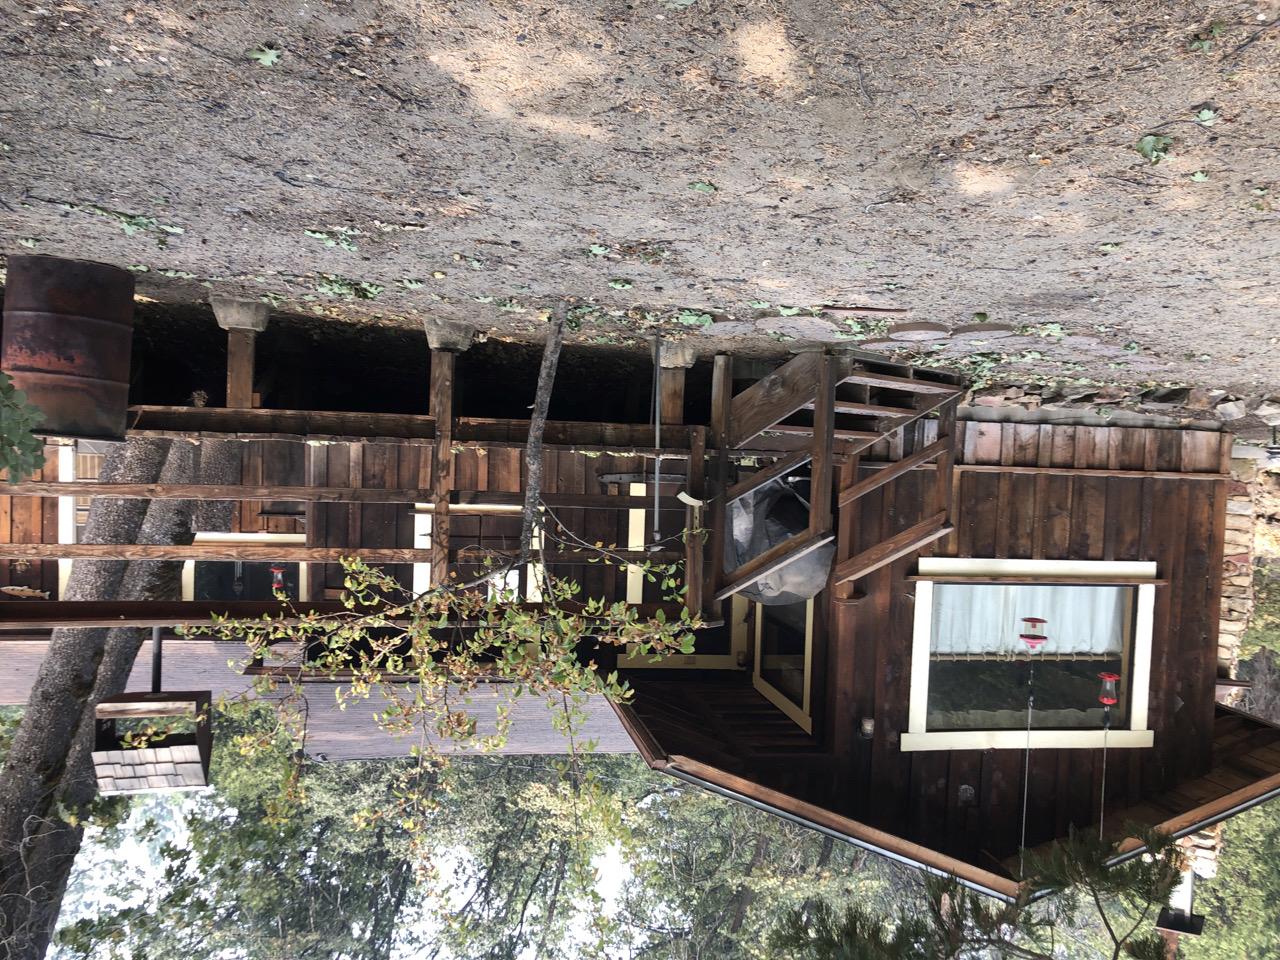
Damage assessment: no_damage